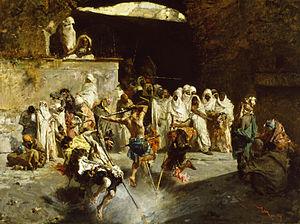
La fantasia est un art équestre traditionnel pratiqués essentiellement au Maghreb, se manifestant par la simulation d'assauts militaires. Cet art est notamment appelé « jeu de la poudre » ou « jeu des chevaux ».